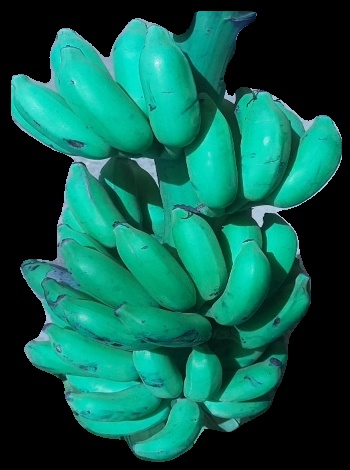
Variety: elakki-bale
Grade: grade3